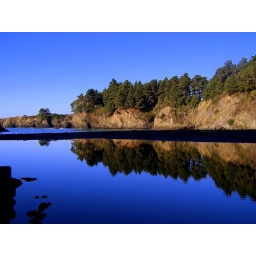
Under a big old sky | Out in a field of green